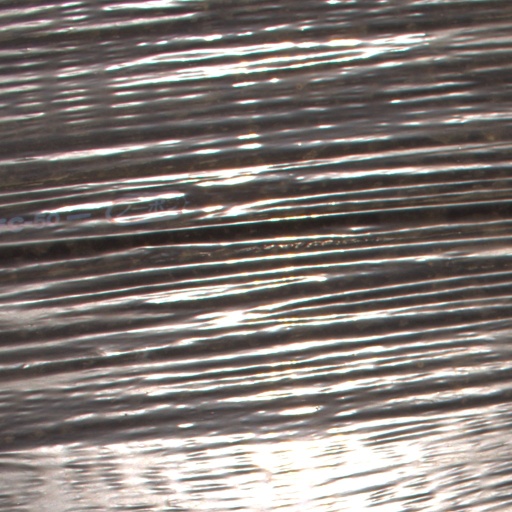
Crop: Jerusalem artichoke